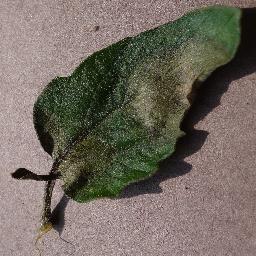
Label: Tomato___Late_blight